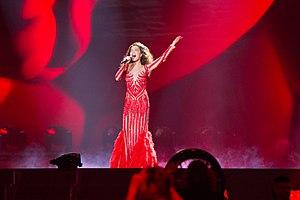
La Géorgie participe au concours Eurovision de la chanson, depuis sa cinquante-deuxième édition, en 2007, et ne l’a encore jamais remporté.